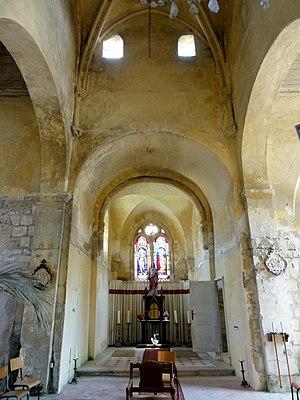
Intérieur de l'église (voir titre).
L'église Saint-Michel-et-Saint-Vaast est une église catholique paroissiale située à Catenoy, dans le département de l'Oise, en France. C'est l'une des plus anciennes églises du Beauvaisis.